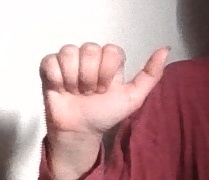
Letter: dhad